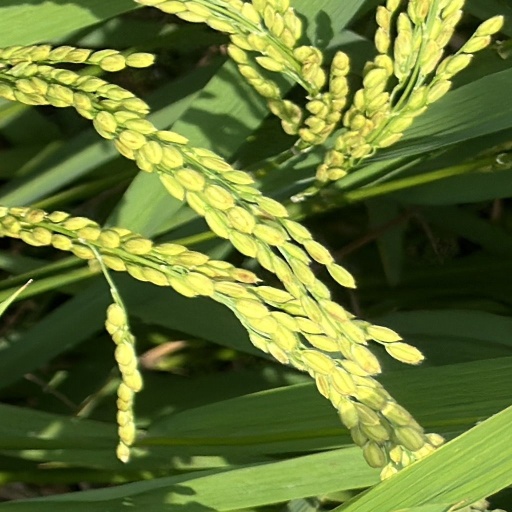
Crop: rice